Hereford, Hay and Brecon Railway

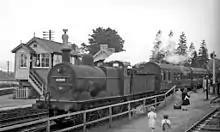
A train from Hereford at Three Cocks Junction in 1949

At the time of the 1863 opening, it was obvious that the West Midland Railway was going to amalgamate with the Great Western Railway. It did so by the Great Western Railway (West Midland Amalgamation) Act 1863 (26 & 27 Vict. c. cxiii) of 1 August 1863. Hitherto the HH&BR had assumed that its partner companies at Hereford would have much to gain by using the HH&BR line for access to South Wales, but the considerable network of the GWR did not seem to offer that likelihood. A rapid cooling of relations followed immediately, with the issue of the junction at Barton unresolved.